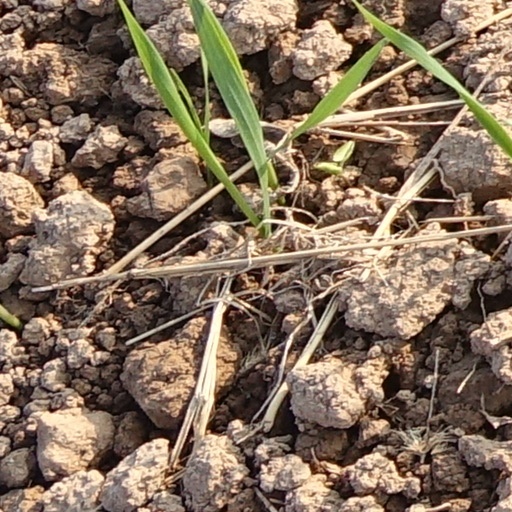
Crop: wheat